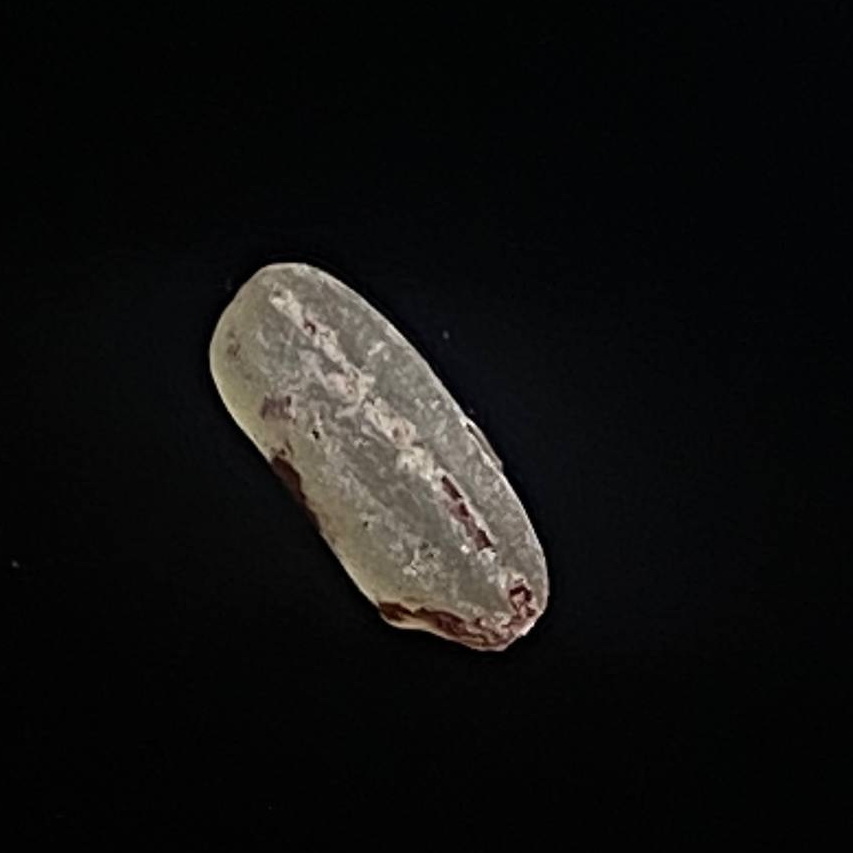
Rice variety: Amon